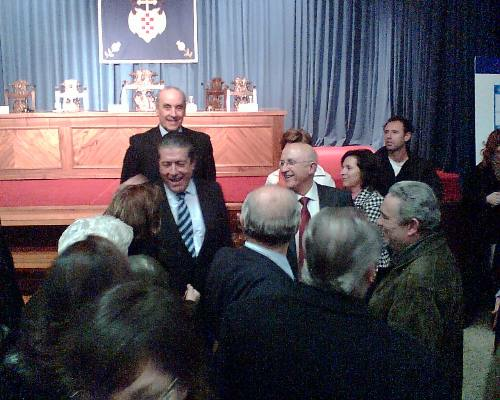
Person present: Yes